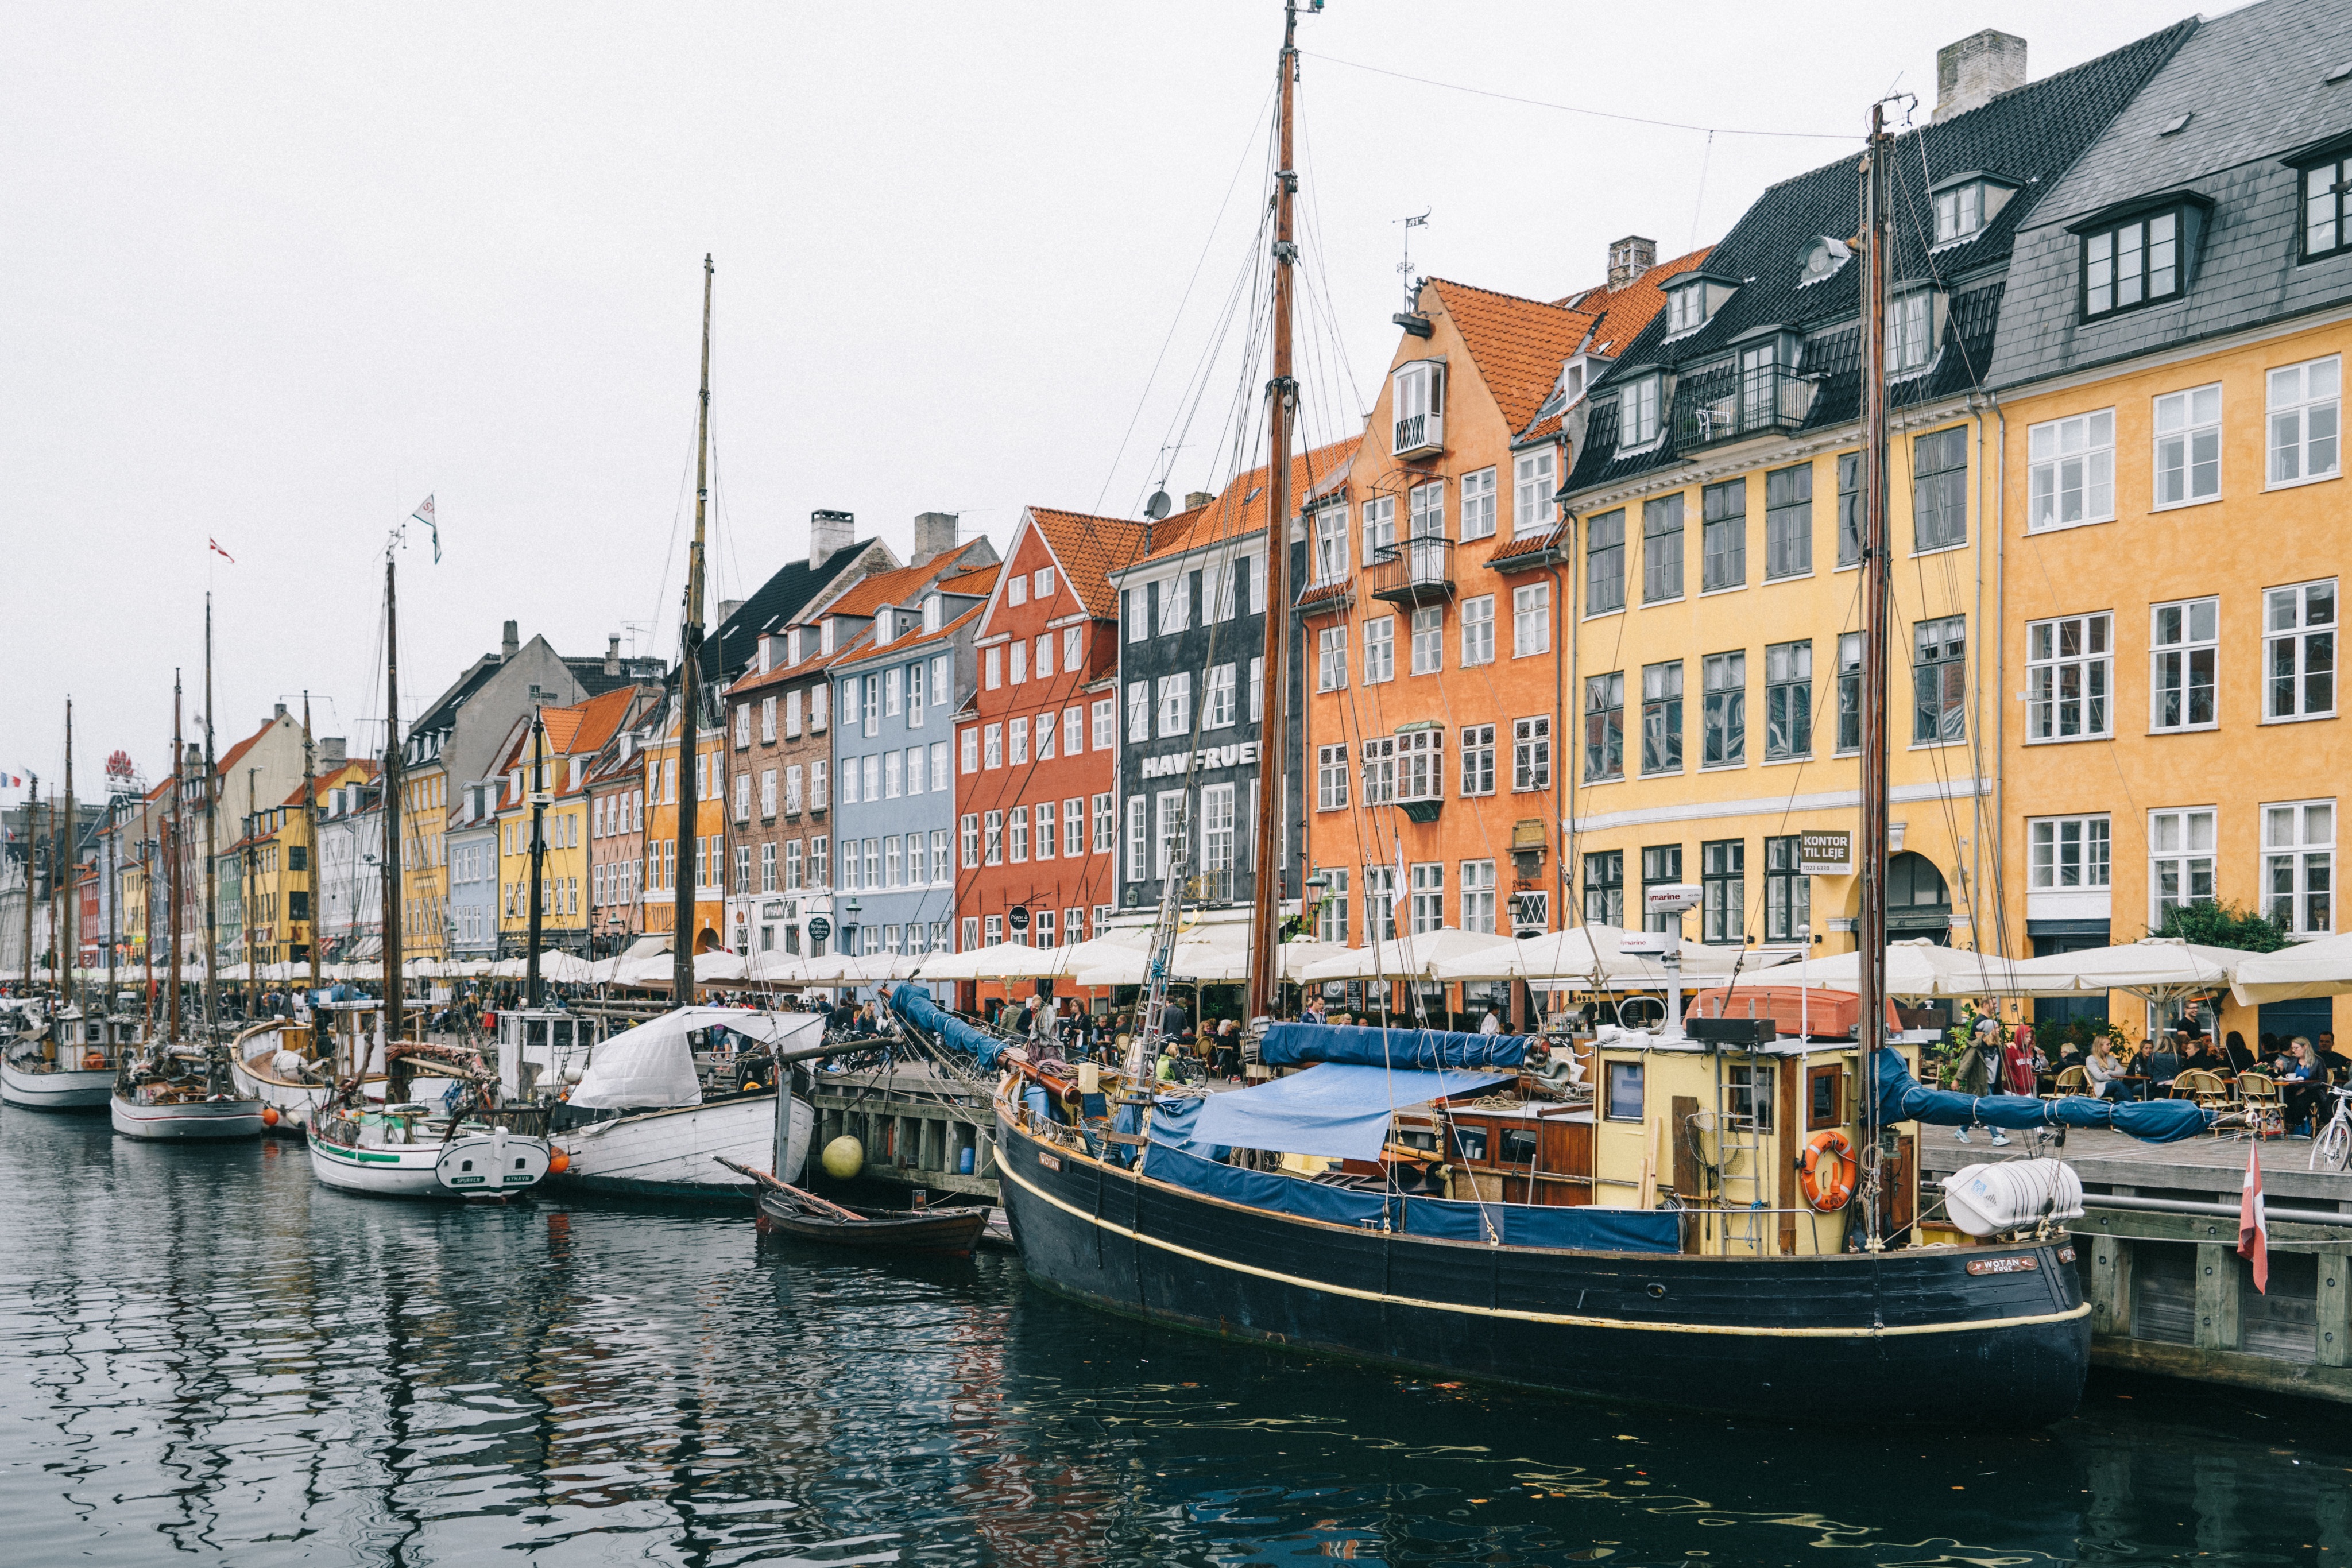
sea, dock, boat, town, canal, cityscape, vehicle, harbor, port, waterway, body of water, channel, watercraft